Idar-Oberstein

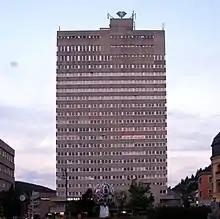
The "Börsenhochhaus": View over Schleiferplatz

The "Deutsche Diamant- und Edelsteinbörse e. V." (“German Diamond and Gemstone Exchange”) was opened in 1974 as the world's first combined exchange for diamonds as well as coloured gemstones. It is one of the 25 exchanges in the World Federation of Diamond Bourses.